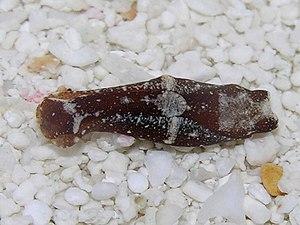
Spinoaglaja est un genre de gastéropodes de la famille des Aglajidae.